Caribbean campaign of 1803–1810

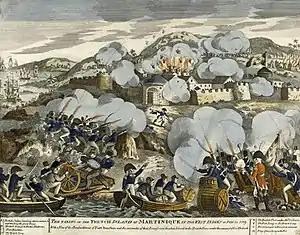
Depiction of the British capture of Martinique which took place in 1809

The Caribbean campaign of 1803–1810 was a series of military contests mainly in the West Indies spanning the Napoleonic Wars, involving the European powers of Napoleonic France, the Batavian Republic, Spain, the Kingdom of Portugal and the United Kingdom of Great Britain and Ireland. Eventually British naval forces dominated the seas and by 1810 every French, Dutch and Danish colony was firmly under allied (mainly British) control.